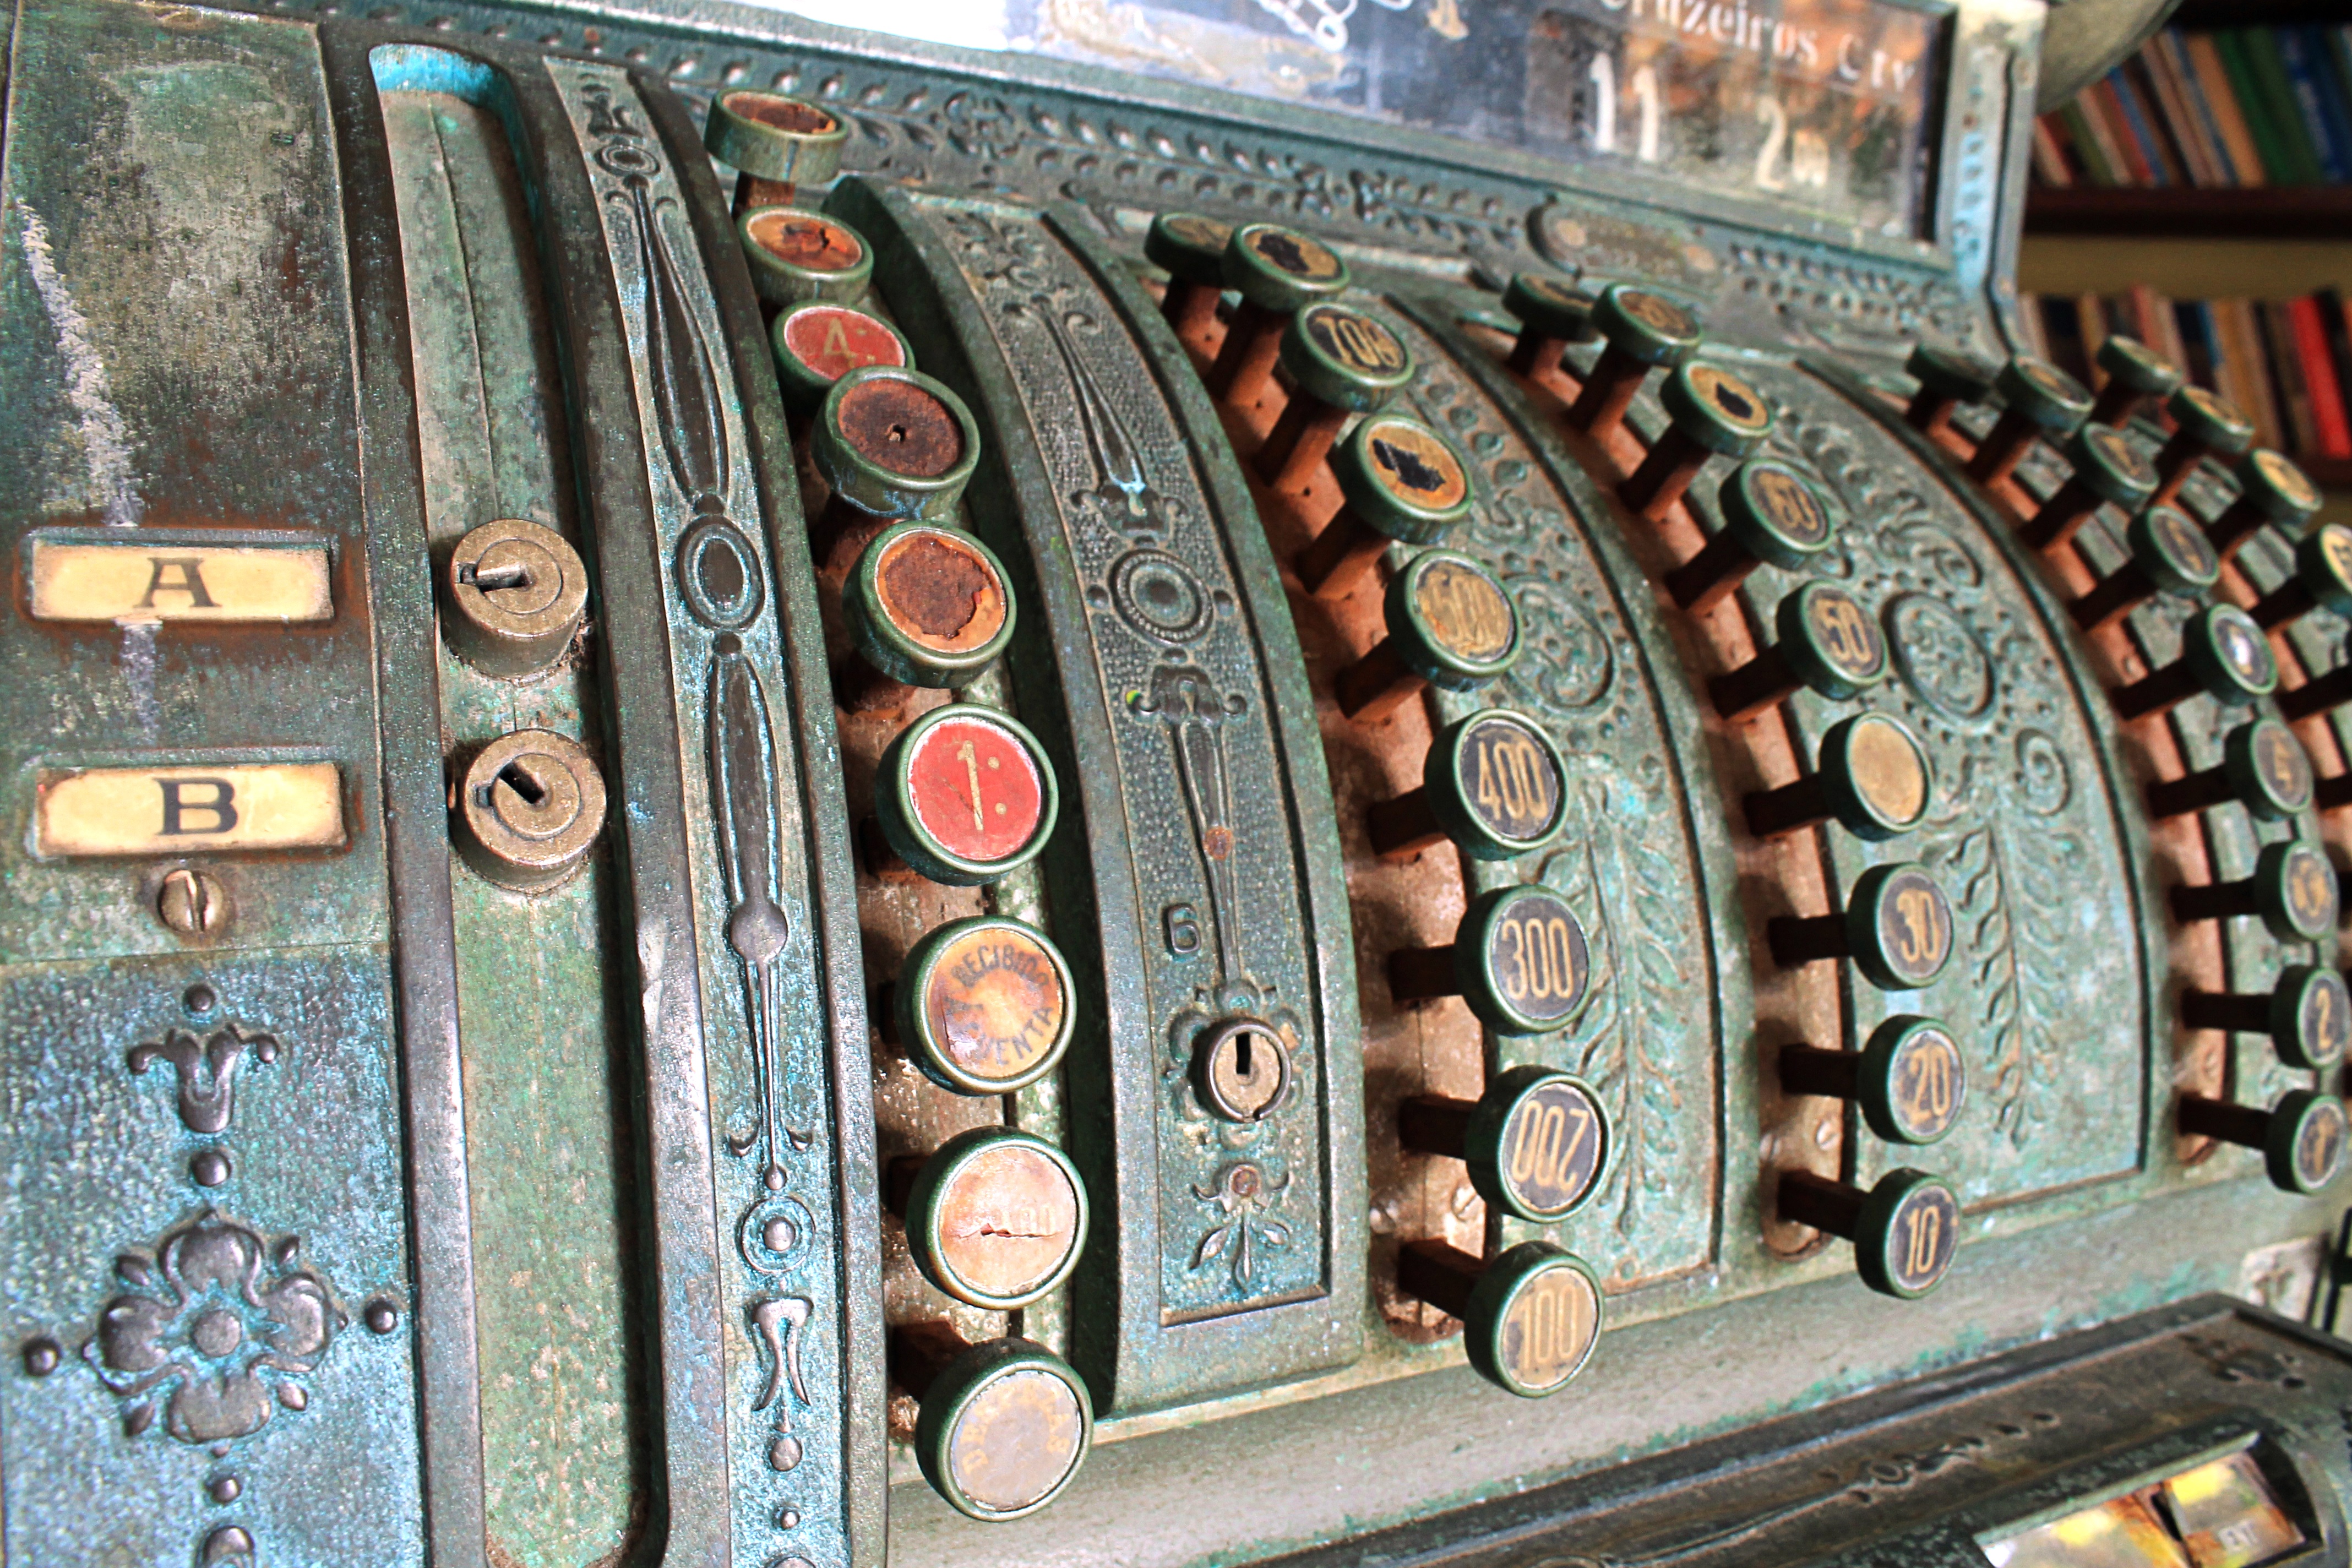
art, iron, tourist attraction, carving, former, register, obsolete, register machine